Konrad I of Masovia

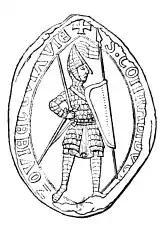
Konrad's effigy on a seal

Konrad I of Masovia (ca. 1187/88 – 31 August 1247), from the Polish Piast dynasty, was the sixth Duke of Masovia and Kuyavia from 1194 until his death as well as High Duke of Poland from 1241 to 1243.